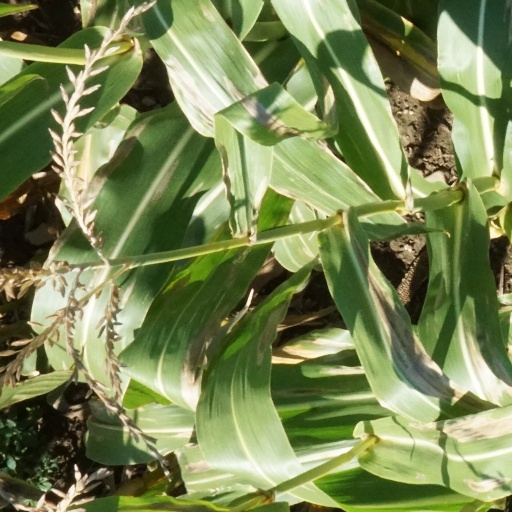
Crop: maize; corn